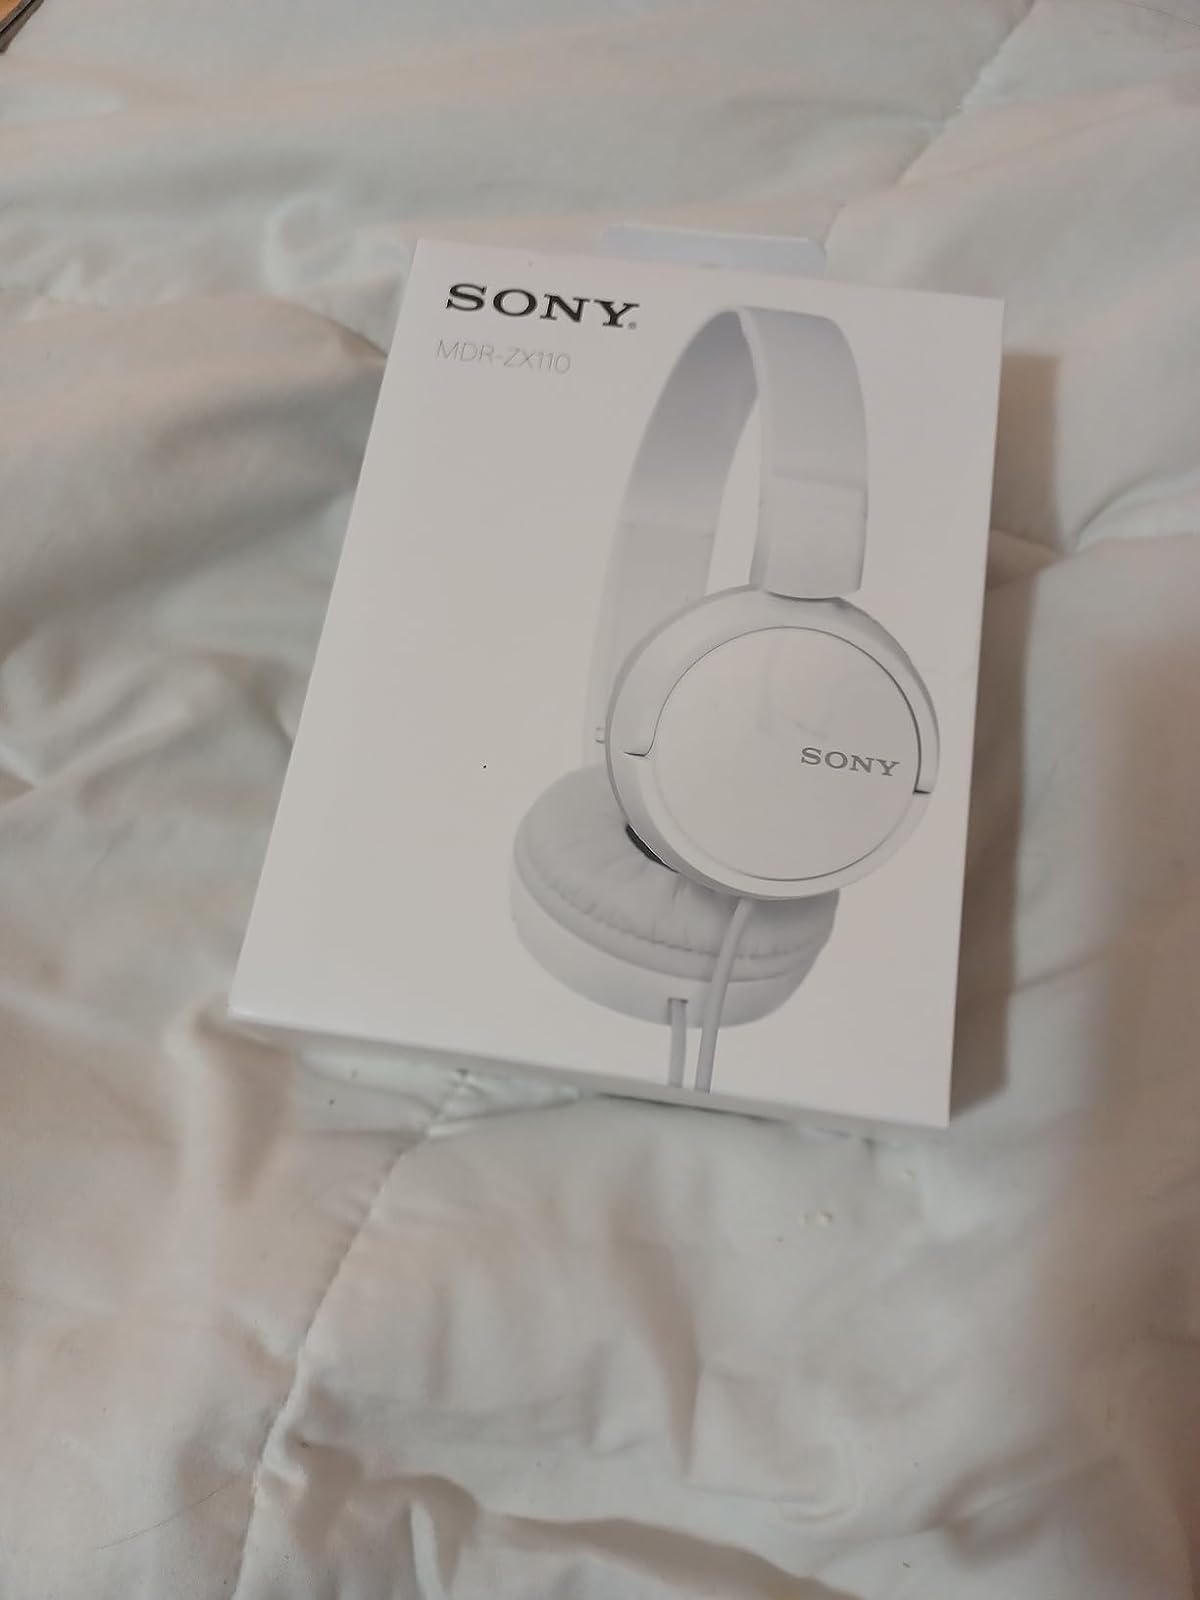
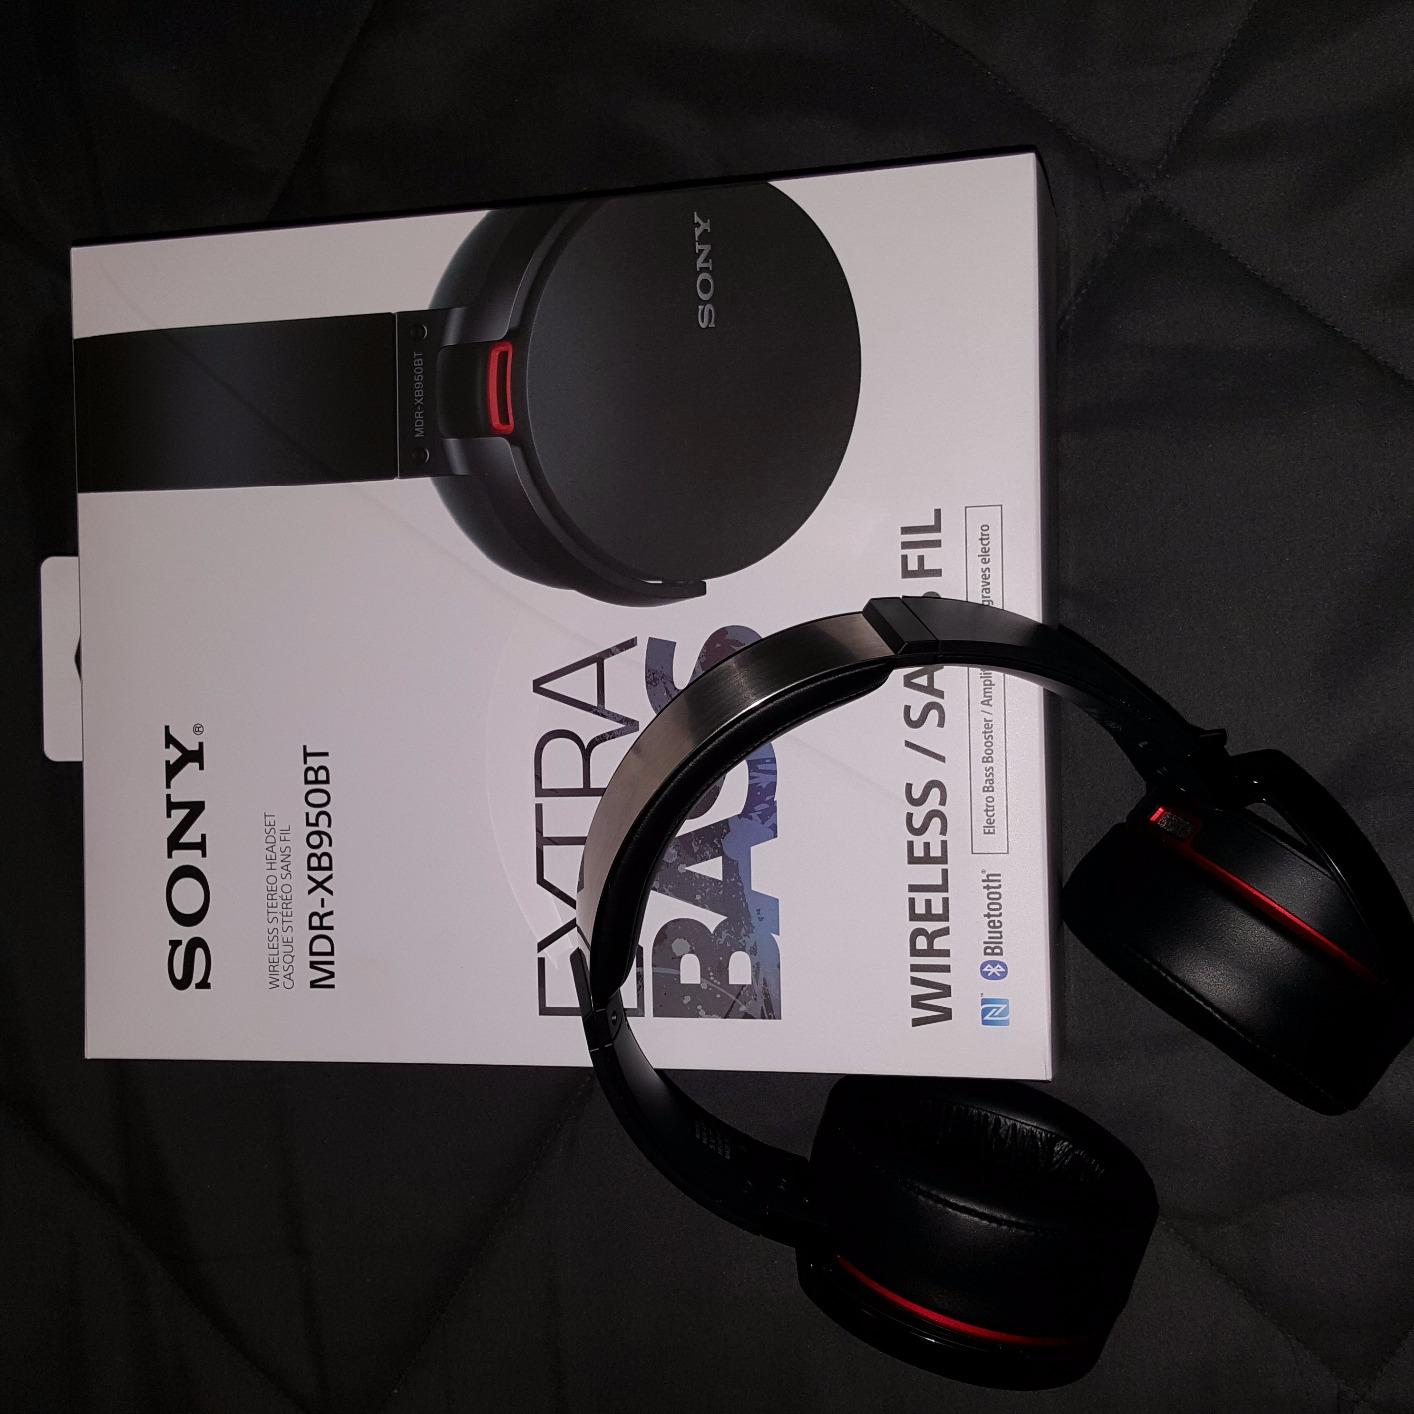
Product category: headphones
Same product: no